Professional wrestling throws

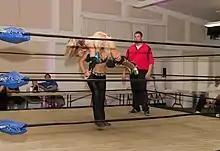
Jillian Hall setting up to perform the Samoan drop on Xandra Bale.

The wrestler first drapes an opponent over their shoulders in a fireman's carry position. The wrestler then takes hold of the thigh and arm of the opponent, which are hung over the front side of the wrestler, and leans forward, pulling the opponent over their head and shoulders, slamming them down on their back in front of the wrestler. A rolling fireman's carry slam is a variation that sees the wrestler keep hold of the opponent and run forward before slamming the opponent to the ground, using the momentum to roll over the opponent and is referred to as a "Steam Roller", "Rolling Hills" or Finlay Roll". A variation of this move from corner middle rope exist and has been used by Mr. Kennedy which he called the "Green Bay Plunge". A swinging leghook fireman's carry slam is another variation that involves a wrestler holding the wrist of the opponent while putting their head under the opponent's chest. Then after grabbing the opponents nearest leg, the wrestler lifts the opponent's leg outward before swinging forward using the opponent's momentum and slamming them down back-first. A neckbreaker variation also exists where the wrestler lifts the opponent on their shoulders in a fireman's carry, then lifts their opponent over and grabs the head before slamming them down in a neckbreaker slam. Bobby Roode used the neckbreaker version as a finisher, which he calls "Roode Bomb". Keith Lee uses a powerslam or jackhammer version as a finisher that he calls the "Big Bang Catastrophe".